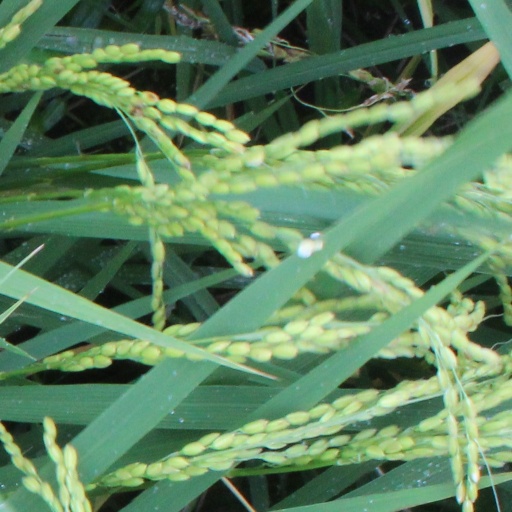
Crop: rice